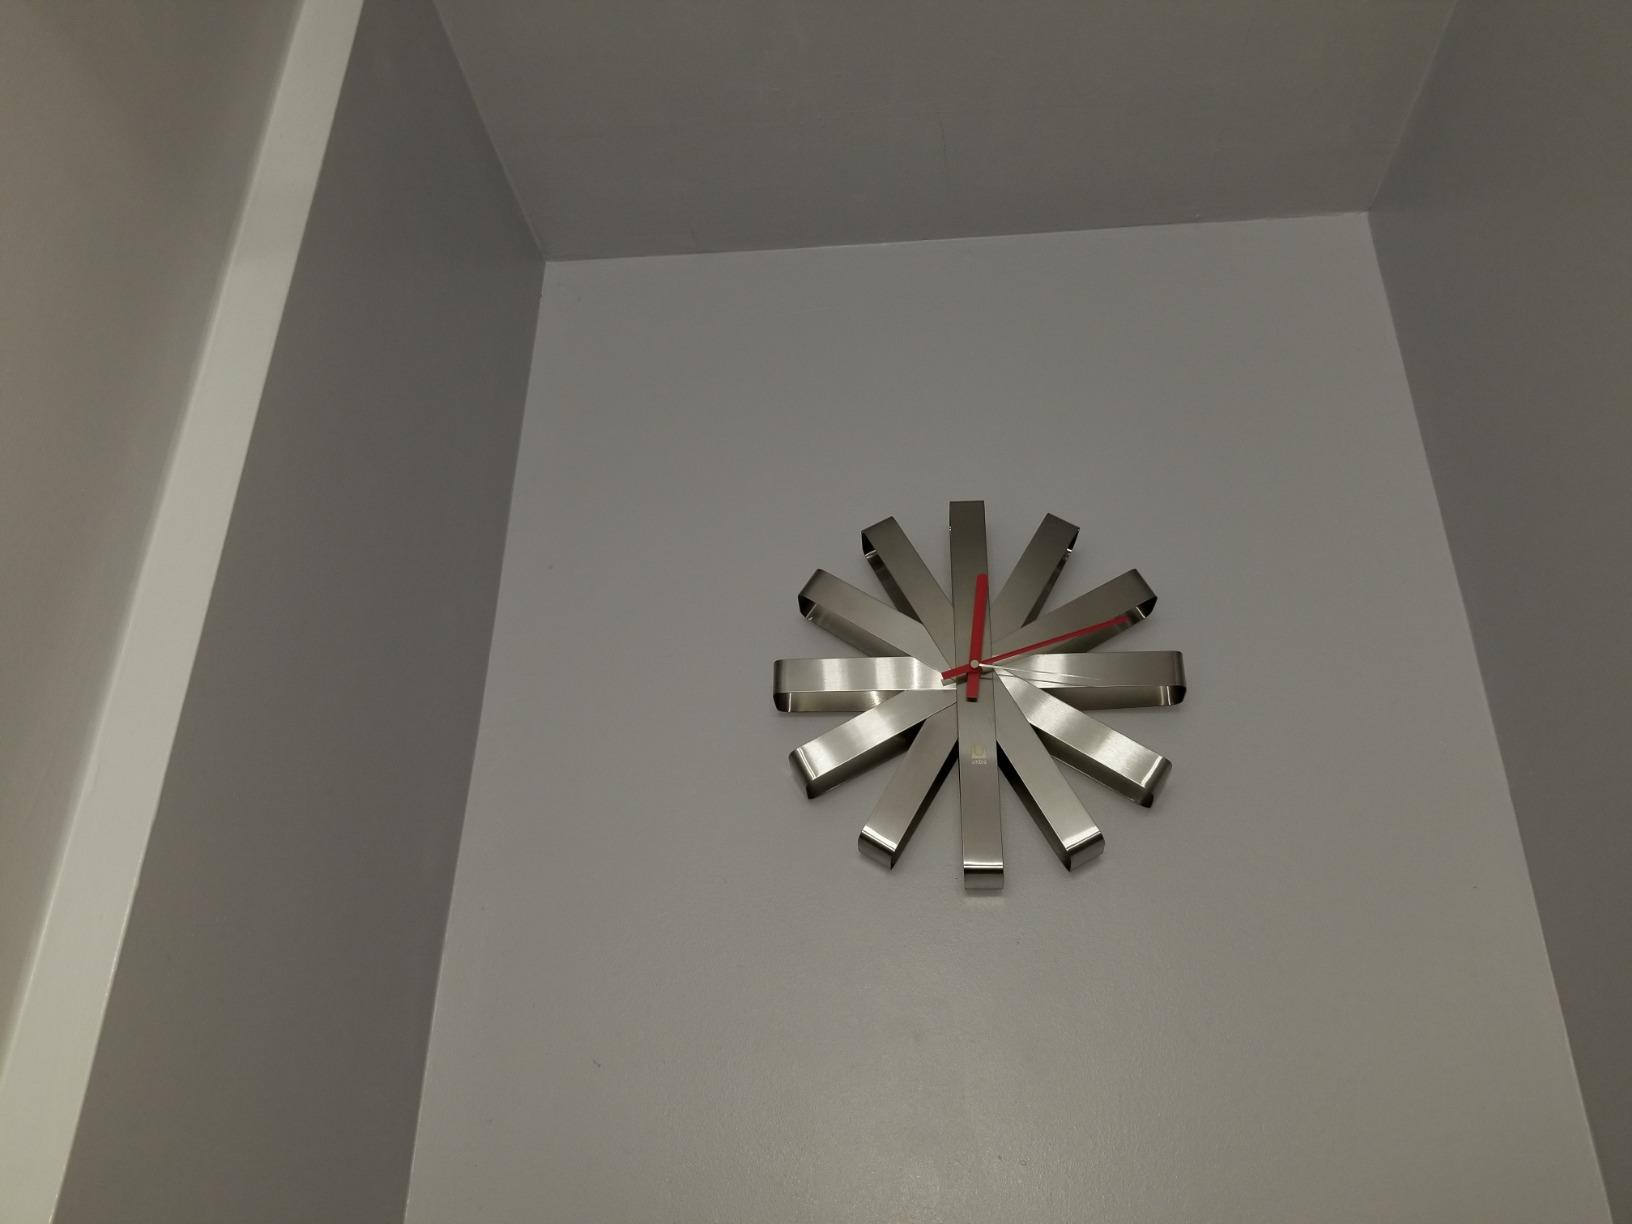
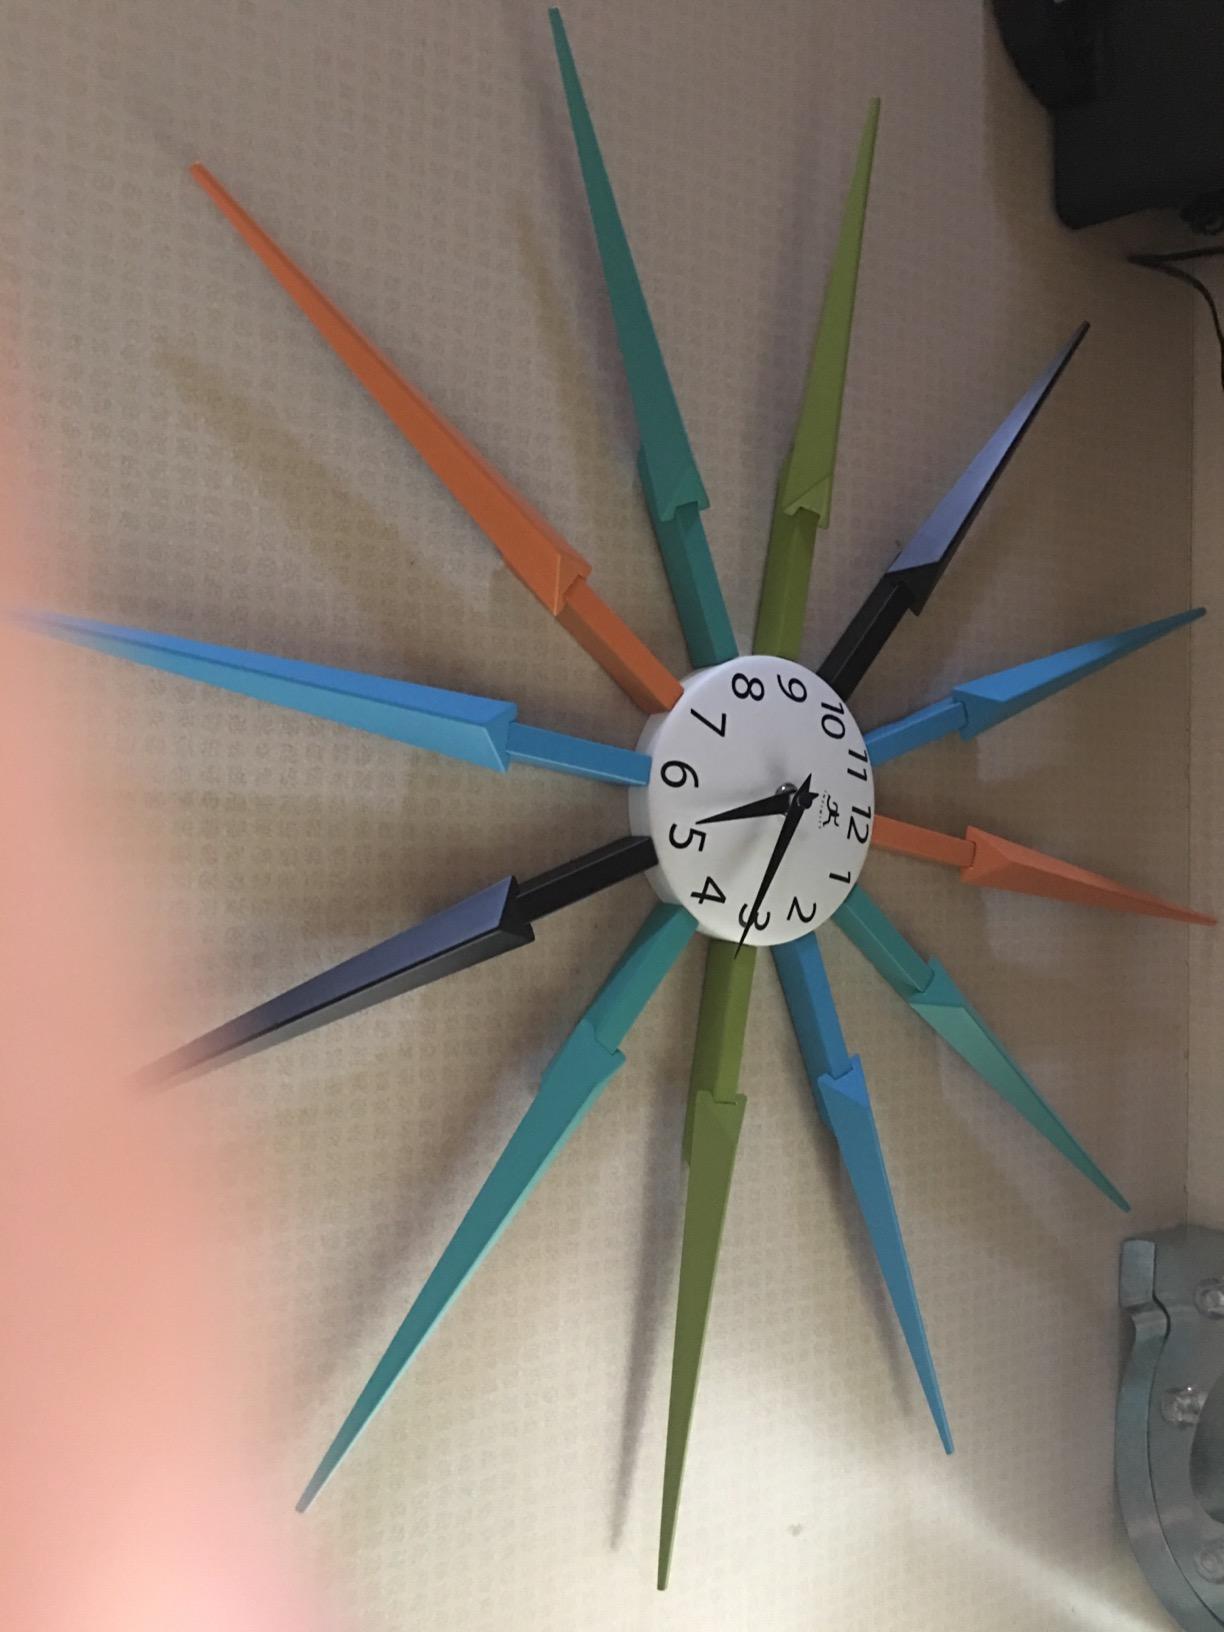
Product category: clock
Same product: no